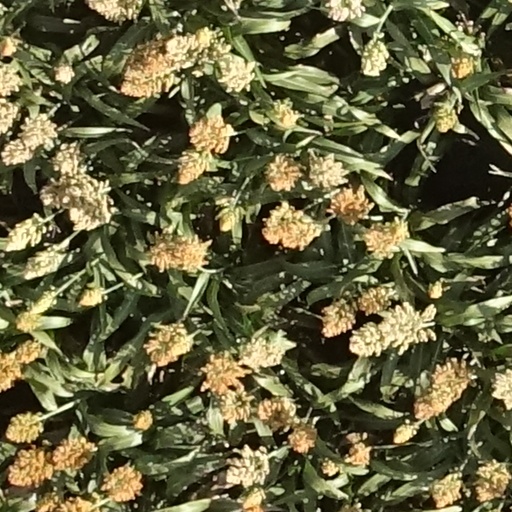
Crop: sorghum